Mustard (condiment)

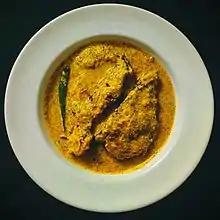
Indian freshwater carp in authentic Bengali mustard gravy

Mustard is most often used at the table as a condiment on cold and hot meats. It is also used as an ingredient in mayonnaise, vinaigrette, marinades and barbecue sauce. It is also a popular accompaniment to hot dogs, pretzels and bratwurst. In the Netherlands and Belgium, mustard is mainly used as a seasoning of croquettes, bitterballen and cheese, and commonly used to make mustard soup, which includes mustard, cream, parsley, garlic and pieces of salted bacon.